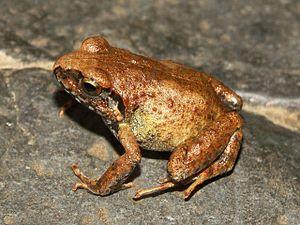
Arthroleptis palava est une espèce d'amphibiens de la famille des Arthroleptidae.